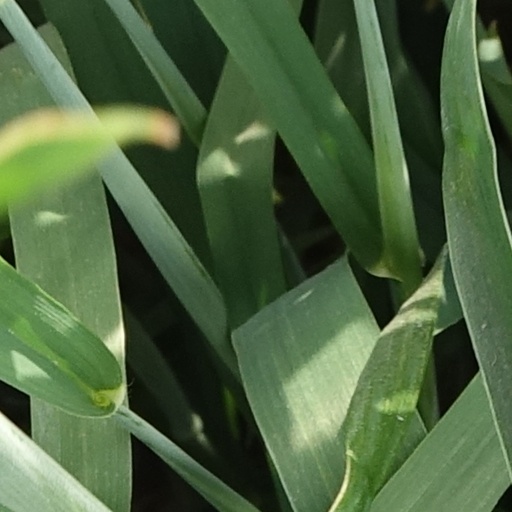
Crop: wheat